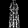
Label: Dress